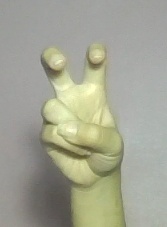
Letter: toot